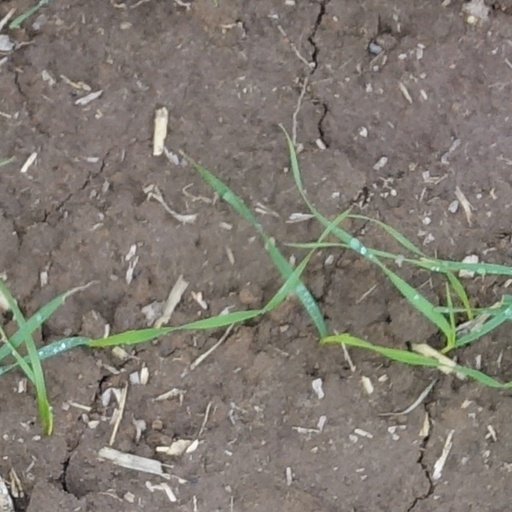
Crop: wheat